Swedish intervention in the Thirty Years' War

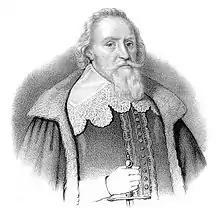
Johan Skytte, baron, senator and governor of various Swedish Imperial possessions in Scandinavia. Skytte was a confidant of Gustavus' father Charles IX of Sweden and served as a tutor to the king prior to his coronation. He was the leader of one of the two political interest groups during Gustavus' reign and often dispatched on diplomatic missions.

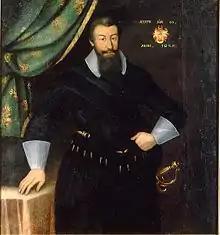
Axel Oxenstierna, successful Swedish diplomat, soldier and Lord Chancellor of Sweden for the entirety of Gustavus reign. He held the appointment of legatus in the Rhineland, with plenipotentiary authority over all German generals and princes in Swedish service. He was the head of on one of the two political parties in Sweden during Gustavus' reign. He was also the head of the Swedish state in the minority of Gustavus' successor.

Although the Protestants had initially had some successes, the Emperor commanded all of Germany with the exception of some of the free towns on the North German coast. Including France at this time, there was no concert of action between the Protestant/Anti-Habsburg alliance. This lack of unity contributed to the failure of the Protestant cause. There were no ardent powers fighting for the Protestant cause, all of them only seeking to empower themselves while simultaneously being willing to come to terms with Ferdinand. France promised subsidies to Denmark, but had provided them irregularly. In addition, the Dutch Republic, although ostensibly equally ardent for the Protestant cause as the French, were not keen on seeing the entirety of the Baltic coast fall into the hands of Sweden for economic reasons; which by Sweden's campaigns against Russia and Poland around the Baltic made that intent on the part of Sweden manifest. Lübeck and Hamburg did nothing more than pledge to exchange silver for Swedish copper.